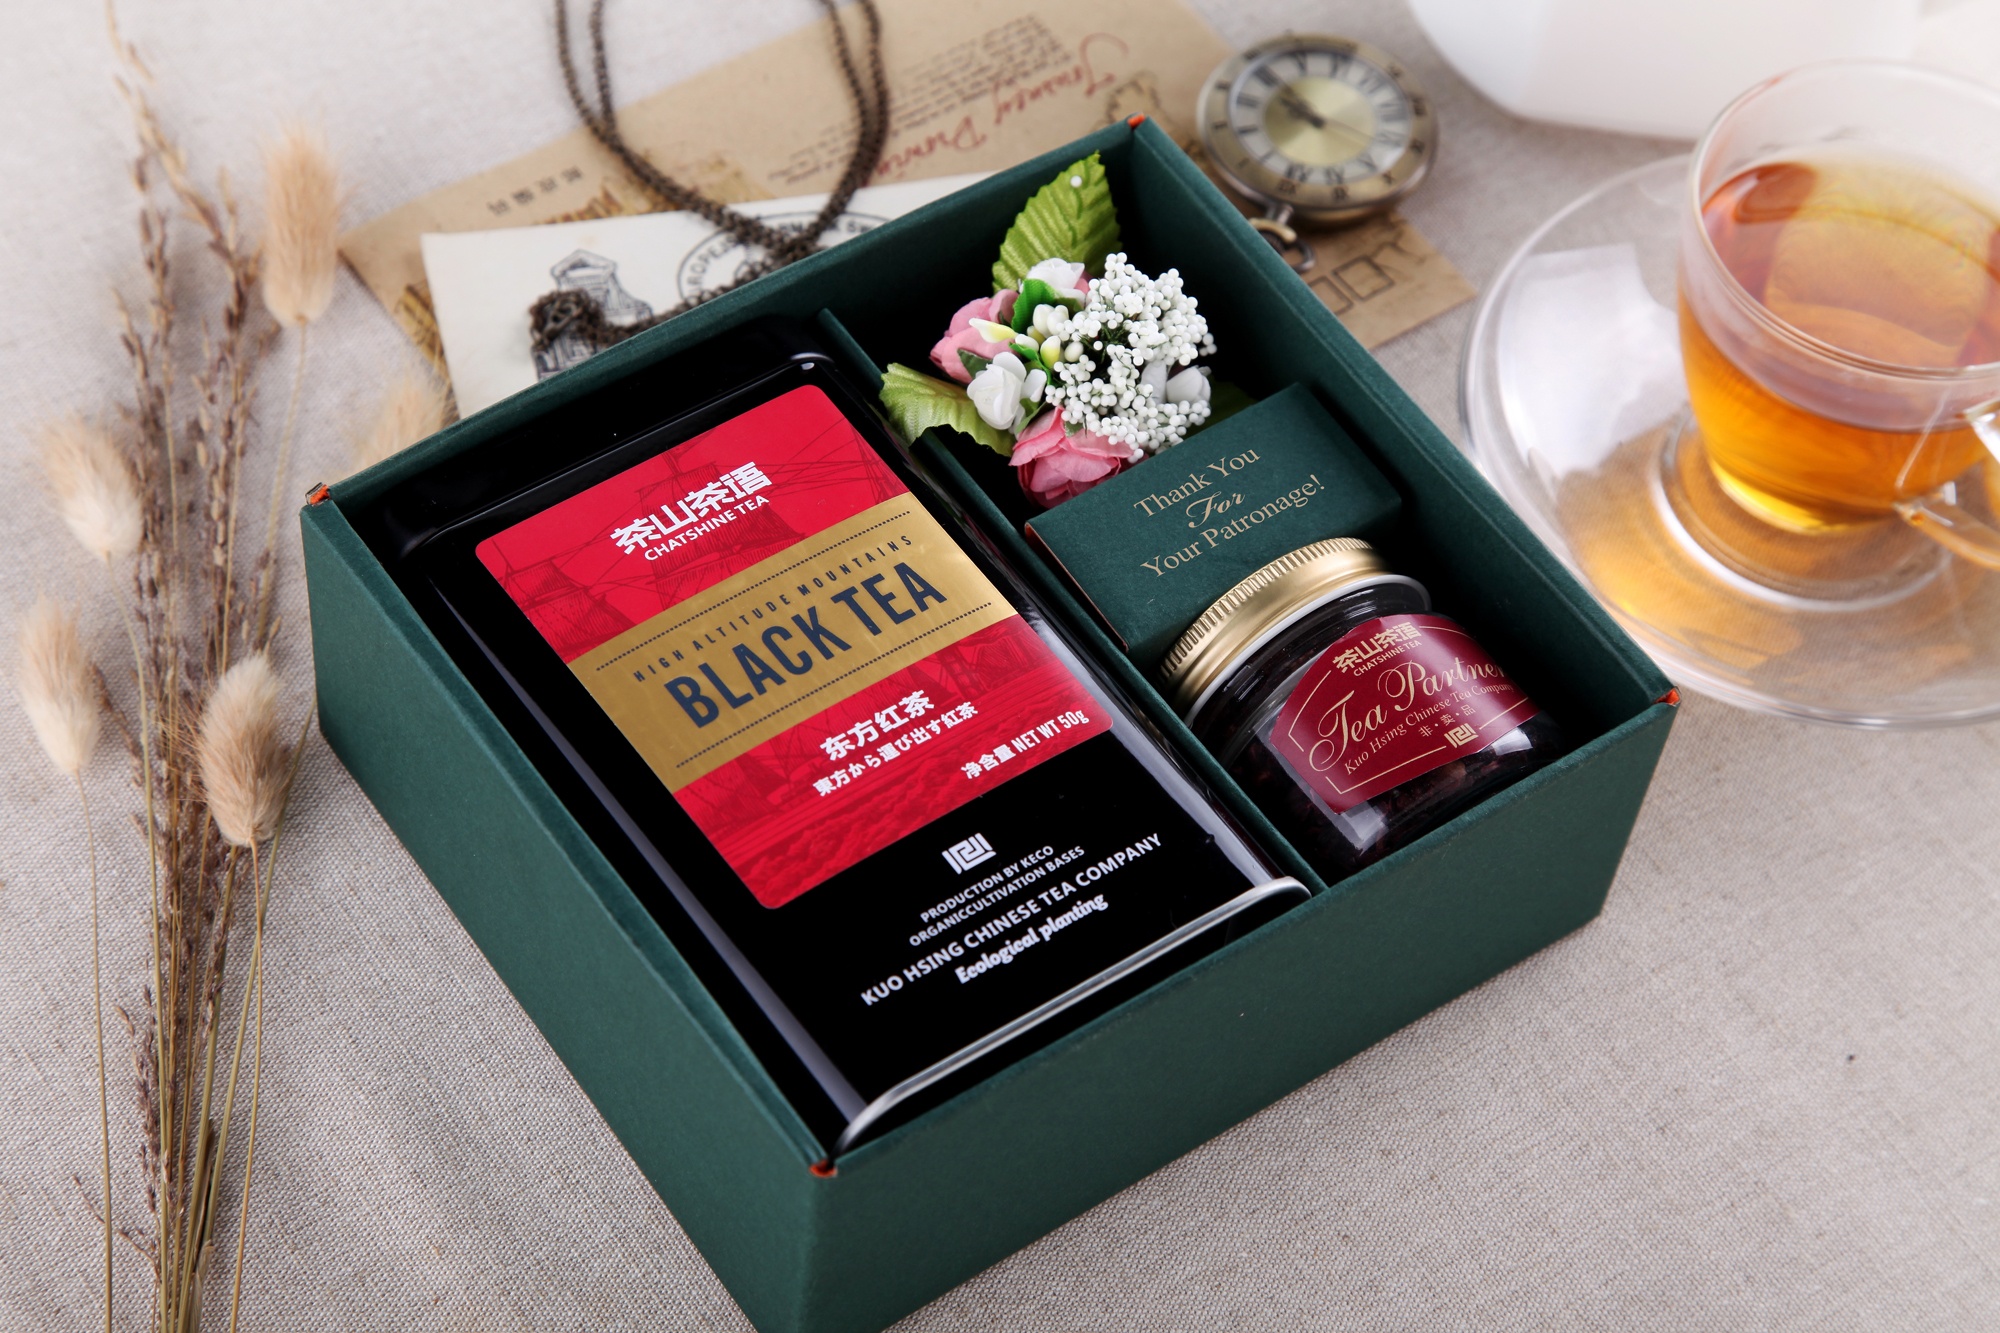
flower, beauty, black tea, tea language, tea language password